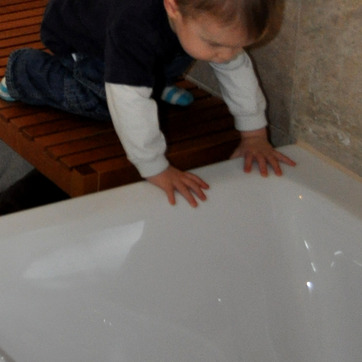
Material: skin